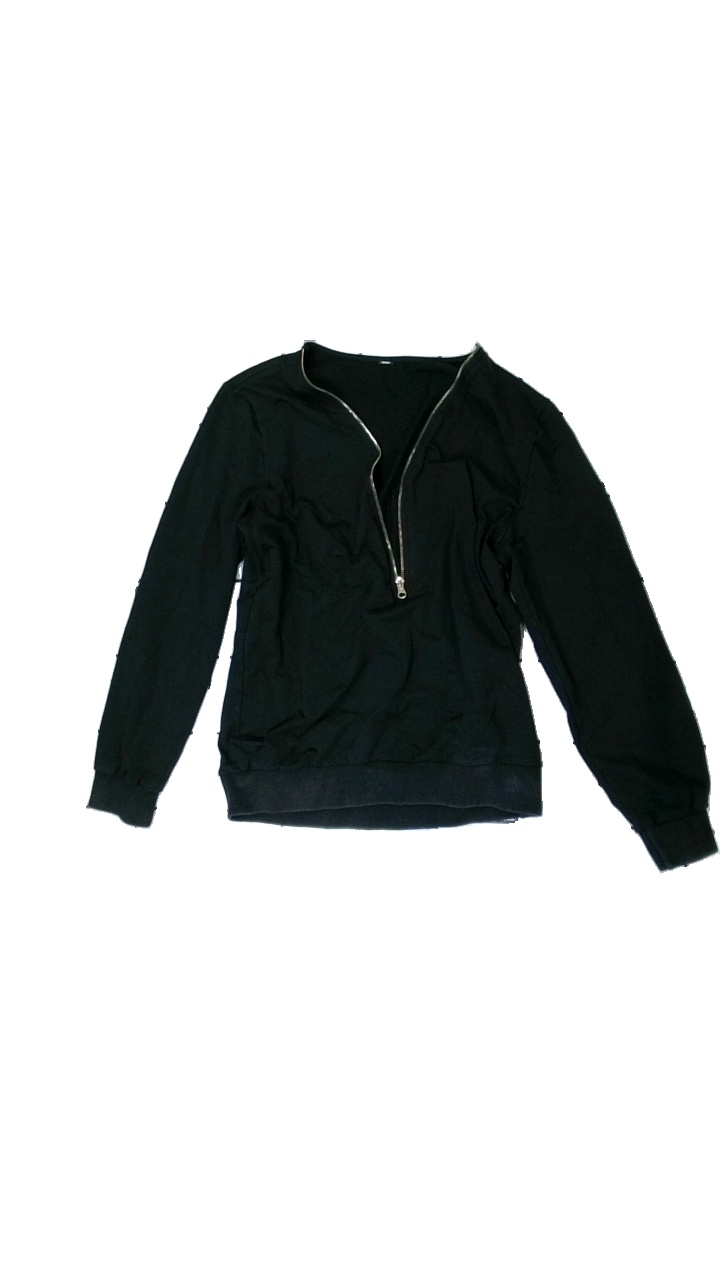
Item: Top (Ladies)
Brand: Missing
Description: Black top with a zipper
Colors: Black
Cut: Regular
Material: unknown
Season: All
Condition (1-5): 2
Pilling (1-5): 5
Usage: Export
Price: <50